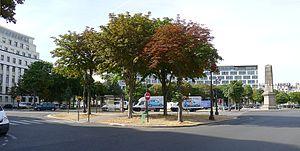
Place de Fontenoy - Paris VII
La place de Fontenoy - UNESCO est une place du 7ᵉ arrondissement de Paris et, plus précisément, du quartier de l'École-Militaire.